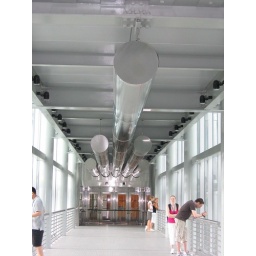
The sky tunnel in the Petronas towers